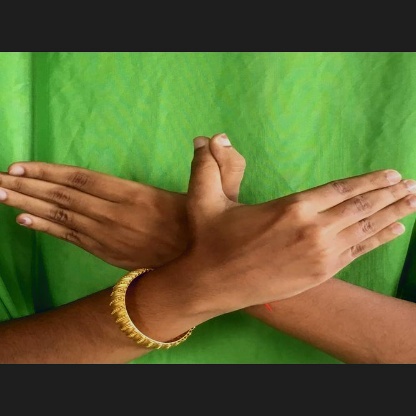
Mudra: Garuda